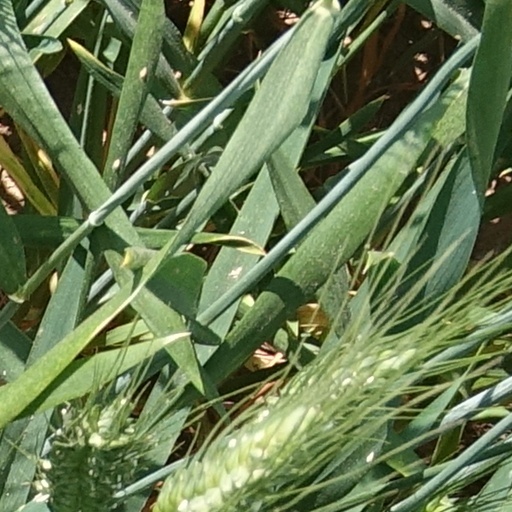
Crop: wheat